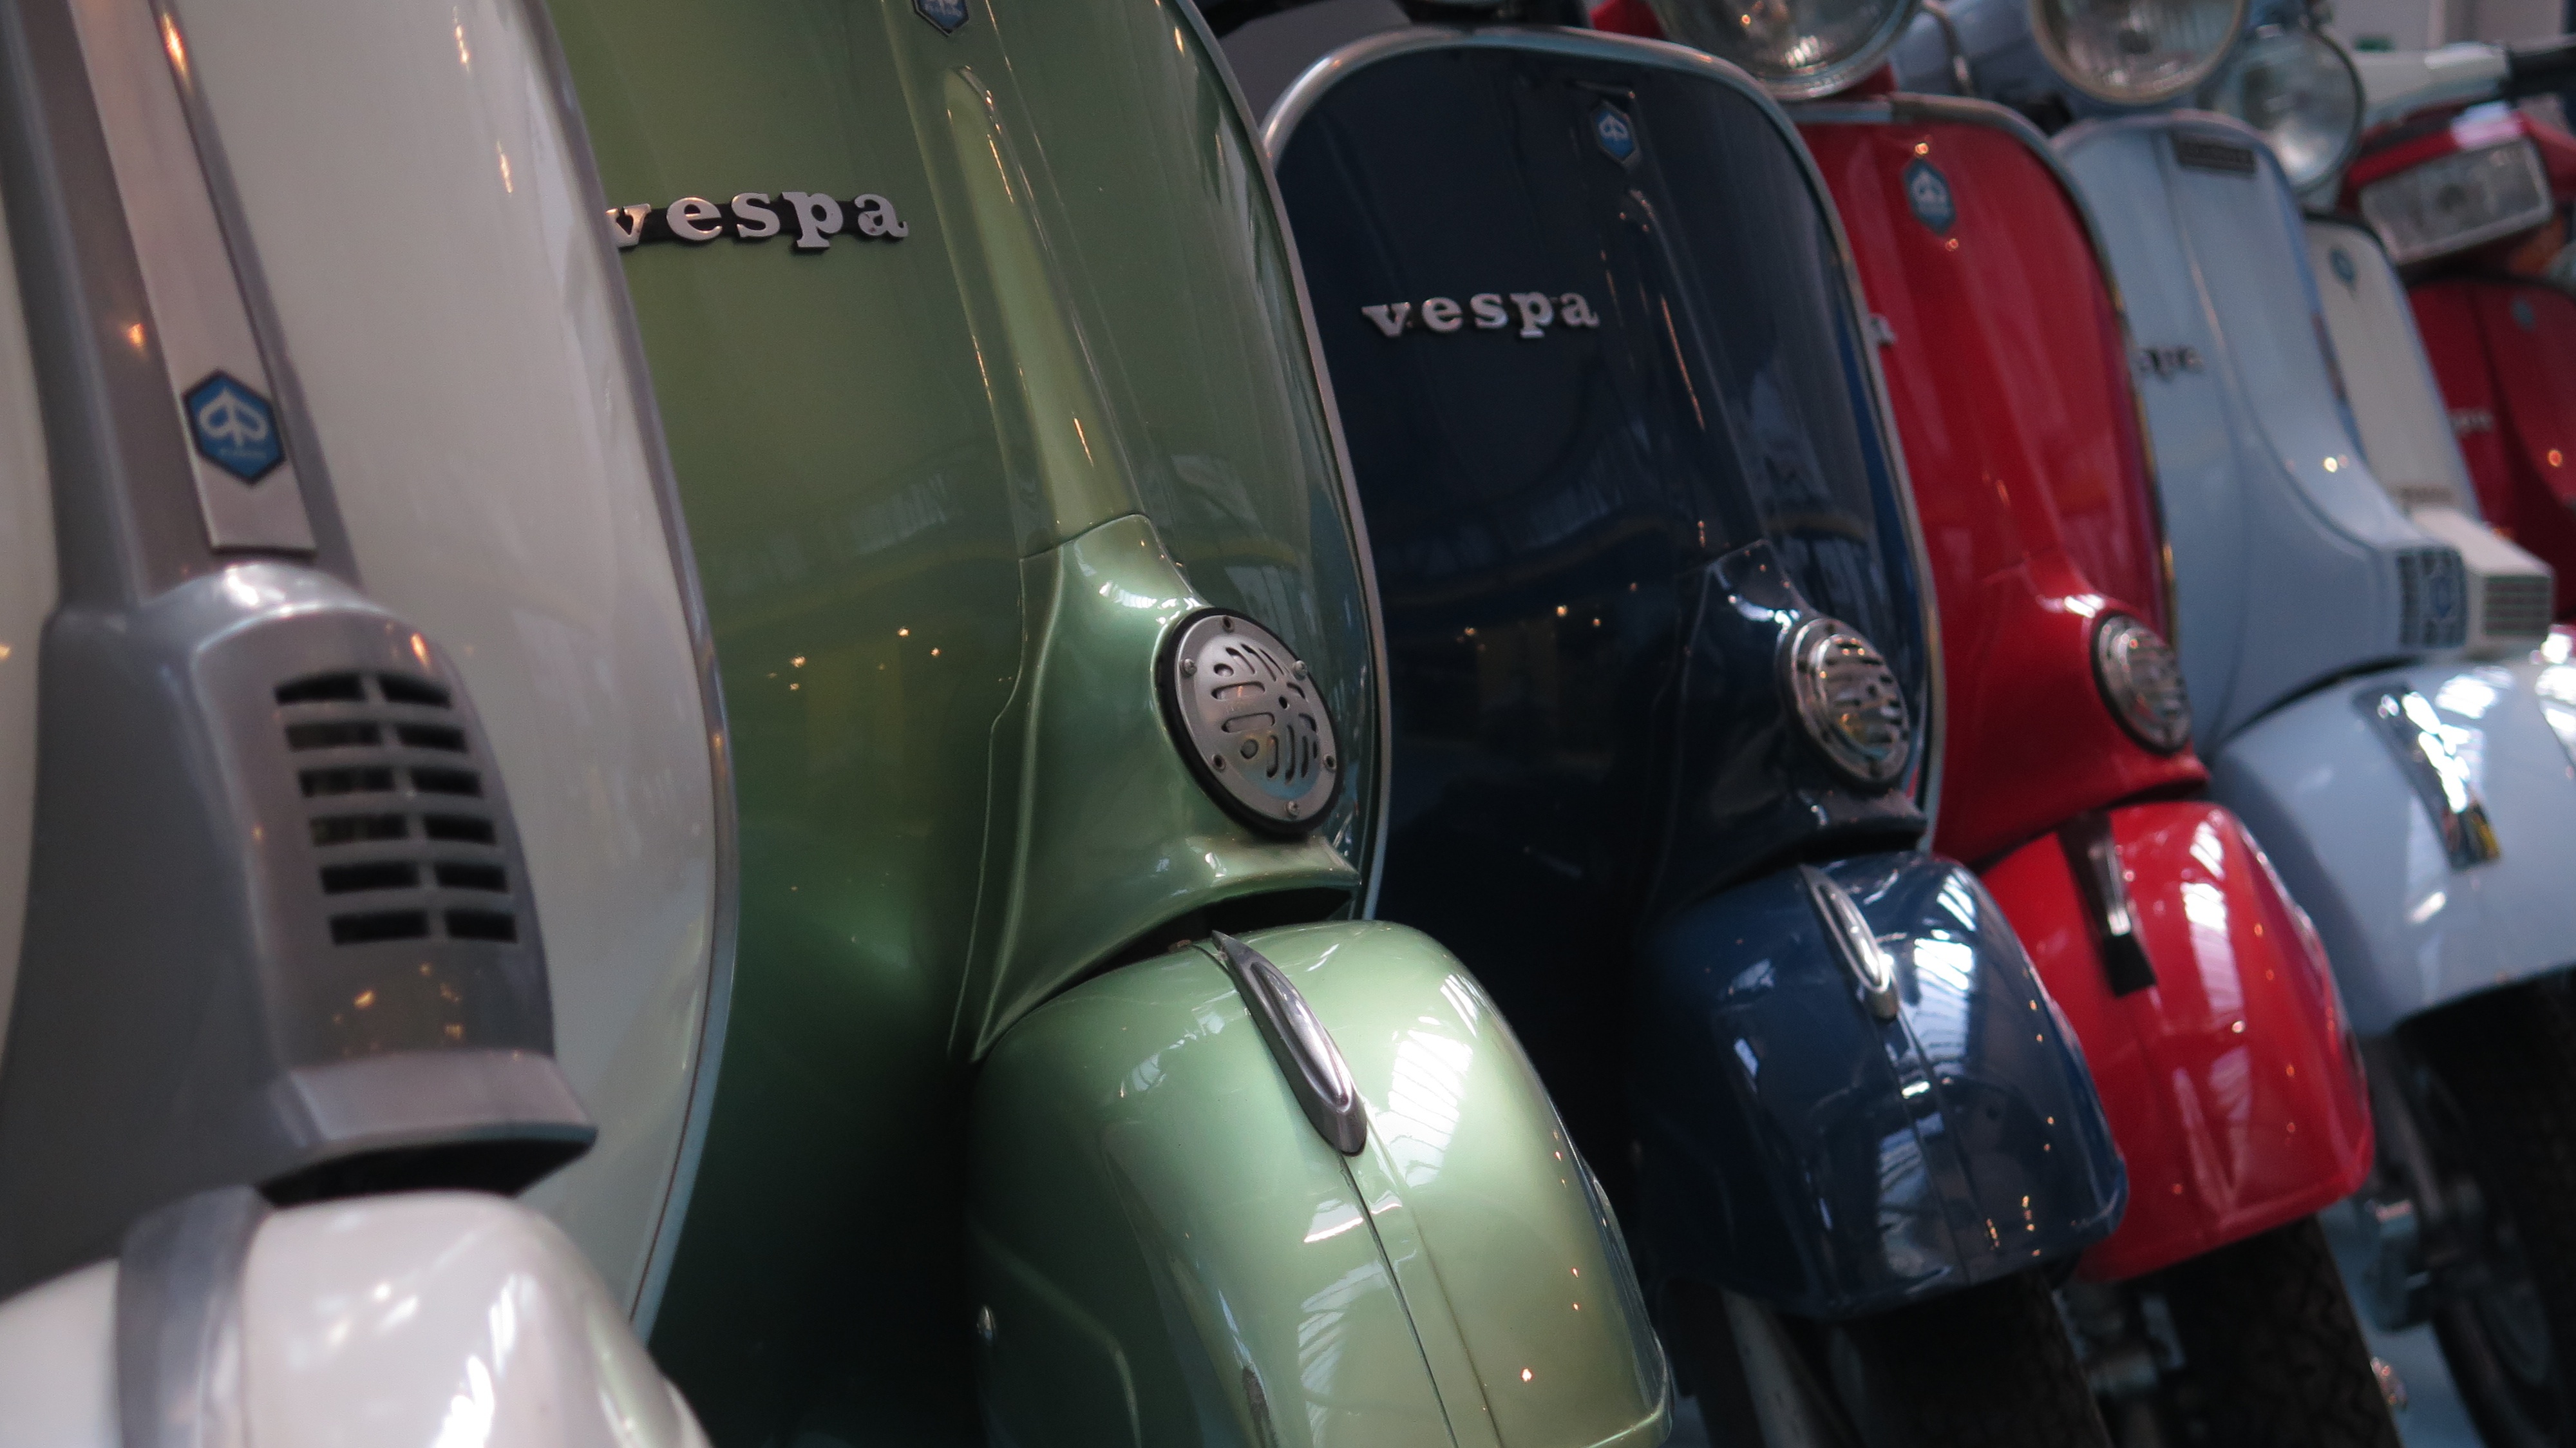
car, vehicle, motor vehicle, scooter, vespa, auto show, automobile make, automotive exterior